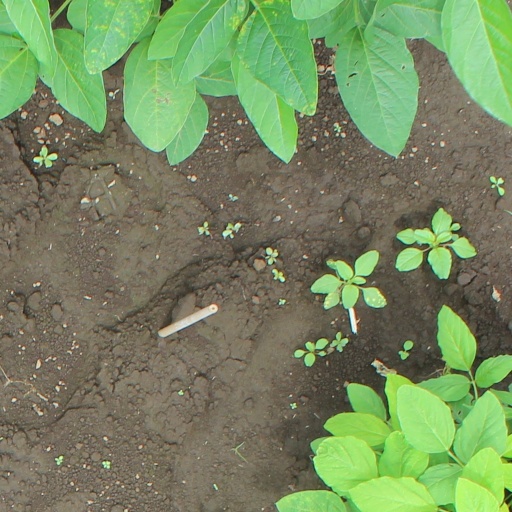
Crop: soybean